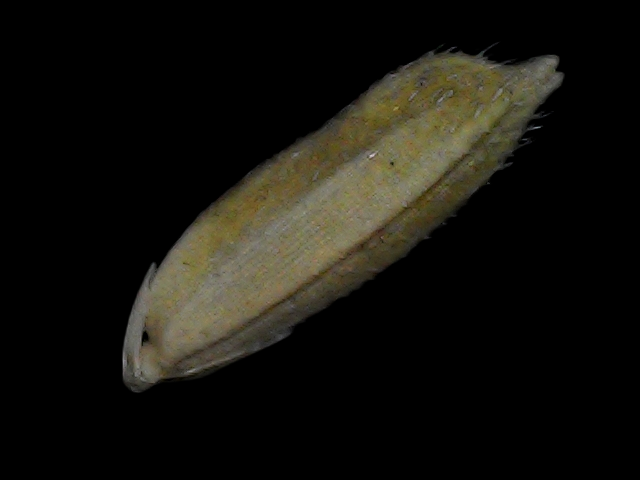
Rice variety: Bd93